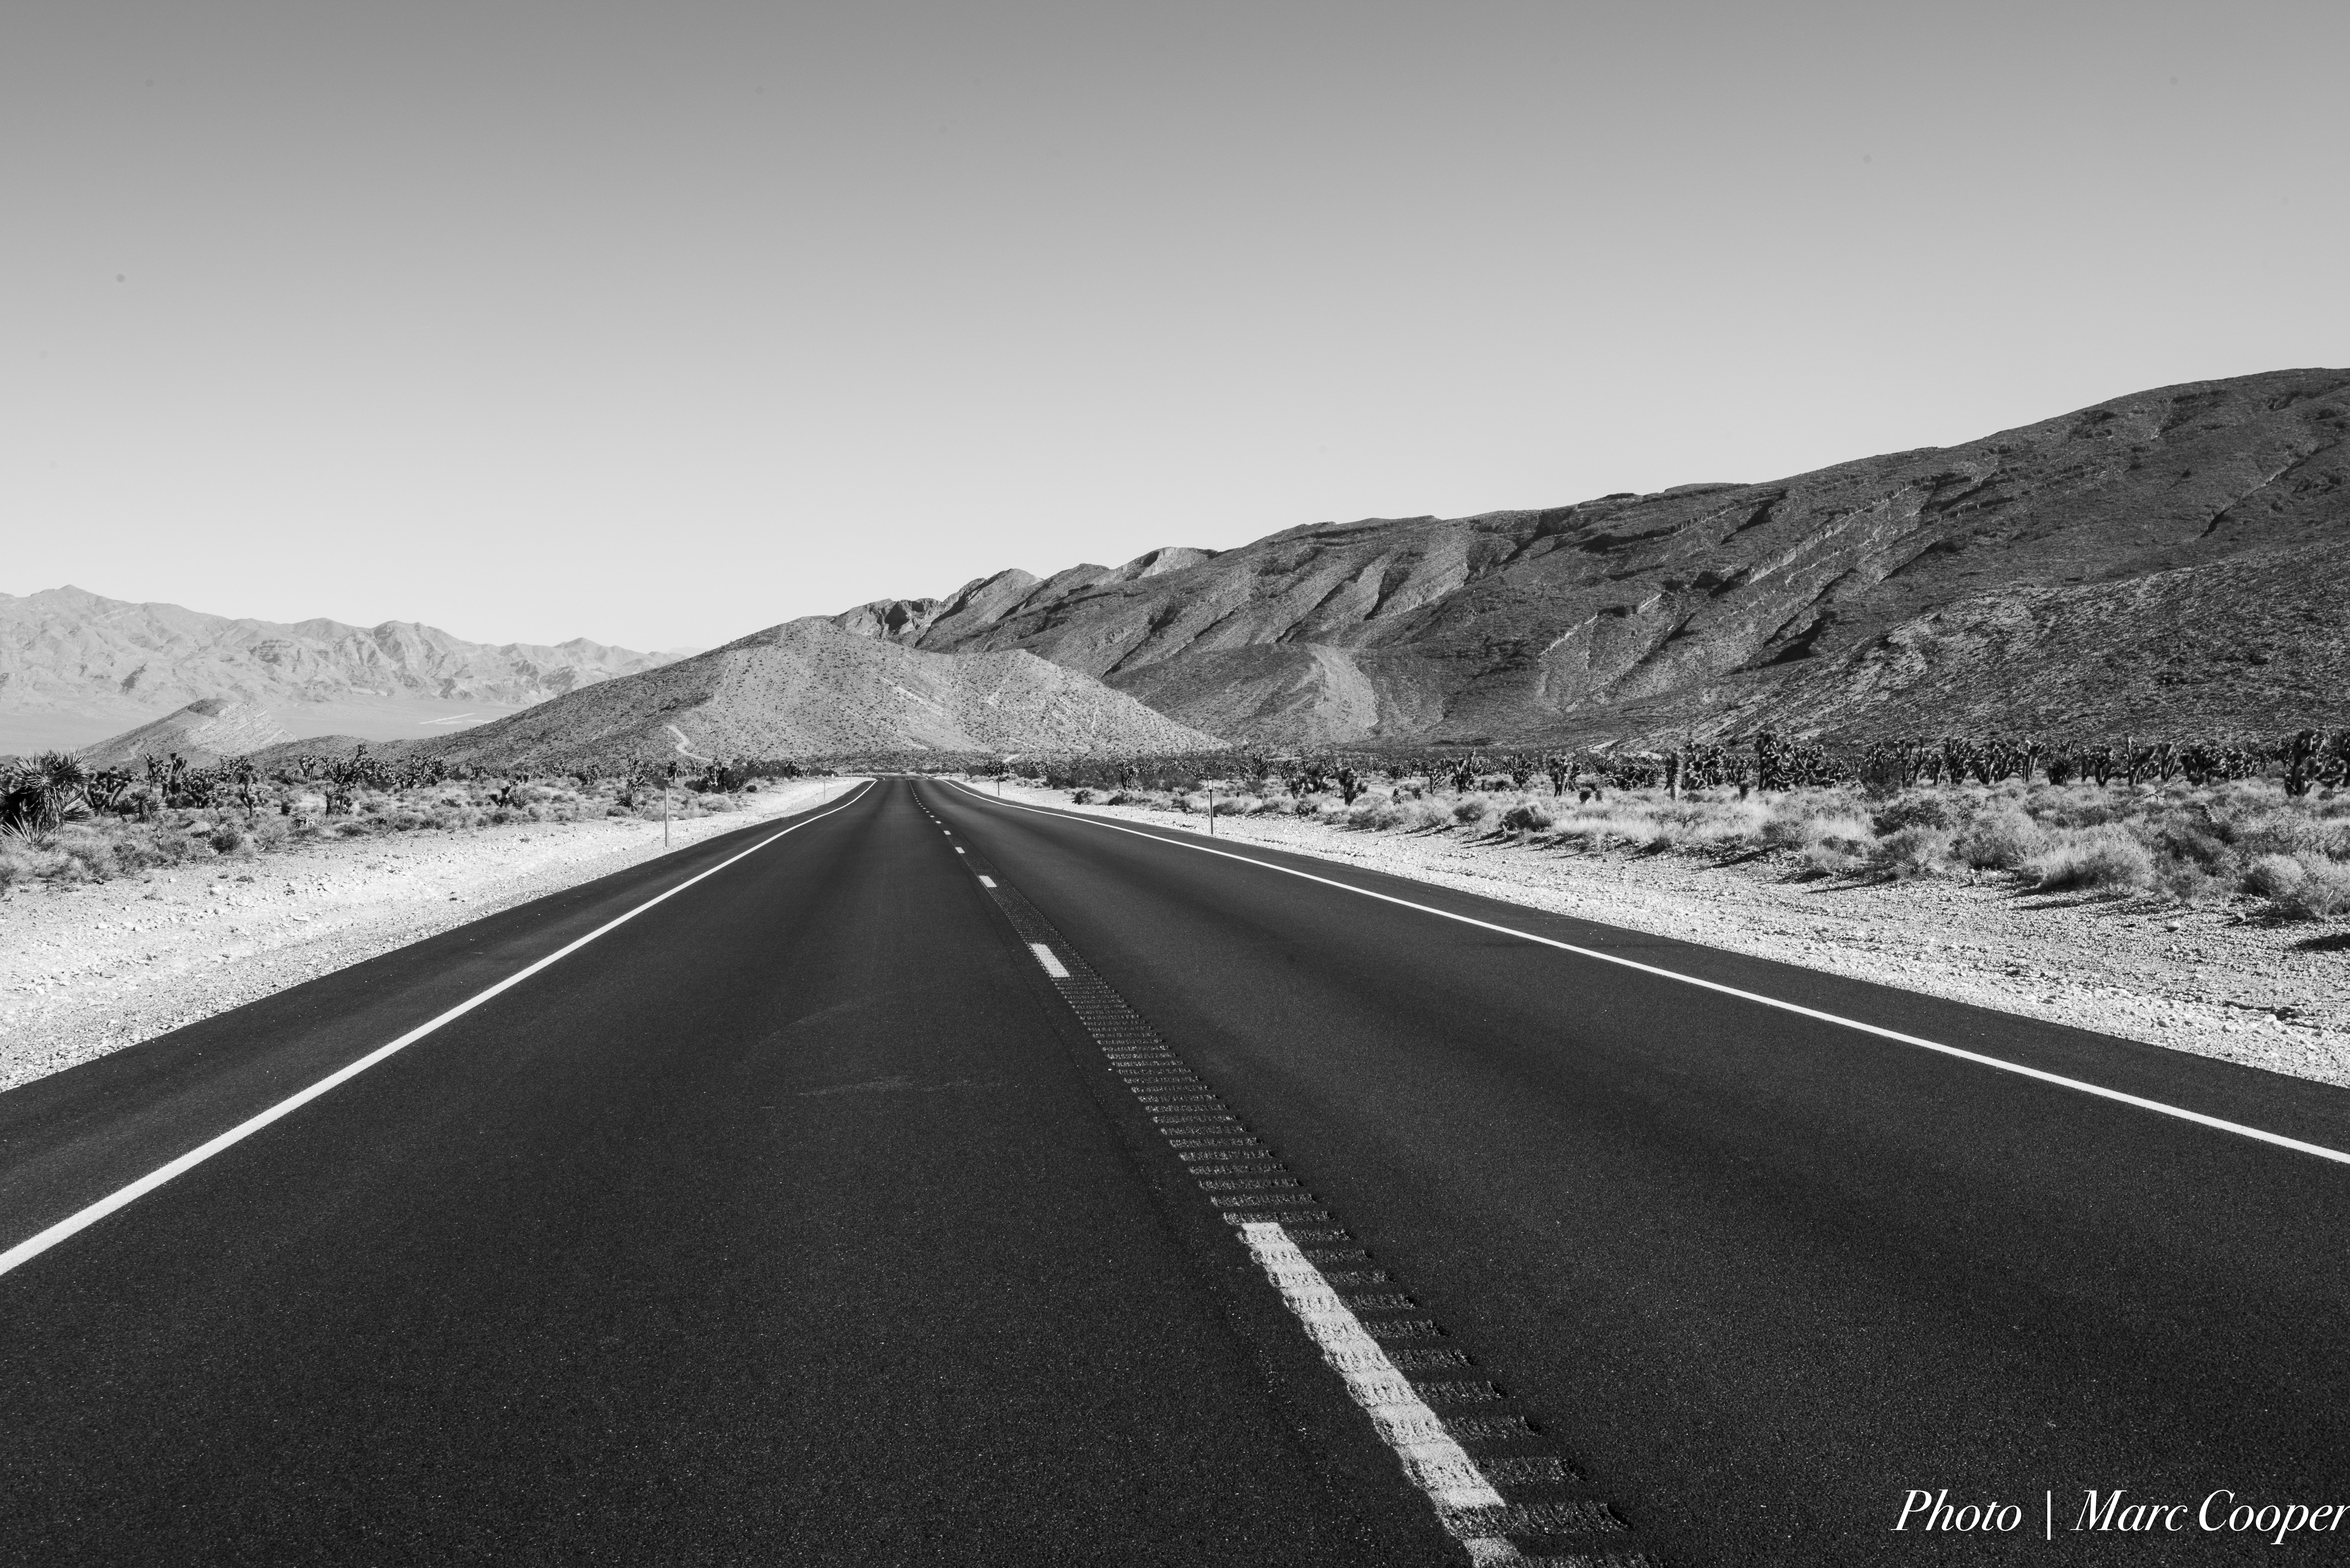
horizon, mountain, black and white, group, road, white, desert, highway, asphalt, nikon, monochrome, lane, road trip, bw, infrastructure, 100, fx, las, vegas, d810, 5000views, 100faves, fullframe, openroad, comment, 150faves, 100comments, 100commentgroup, raodtovegas, mountcharlestonroad, mountain pass, road surface, monochrome photography